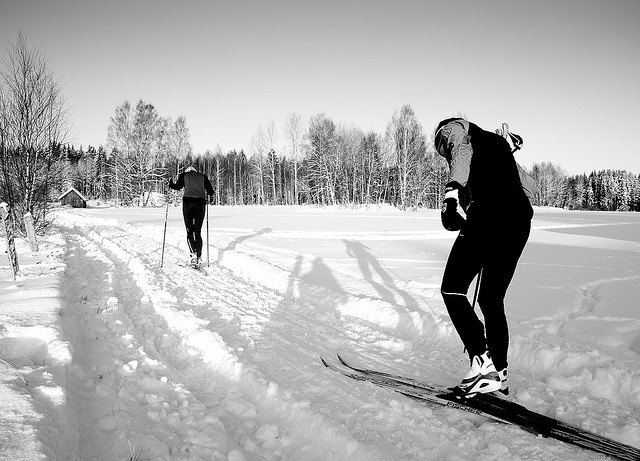
user: Given an image and a question. Answer the question in a short answer. Question: What type of skiing is shown? Short Answer:
assistant: cross country